Ezra F. Vogel

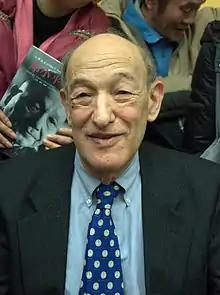
Vogel at the National Library of China in 2013

Ezra Feivel Vogel (July 11, 1930 — December 20, 2020) was an American sociologist who wrote on modern Japan, China, and Korea. He was Henry Ford II Professor of the Social Sciences at Harvard University.